Albert Rénier

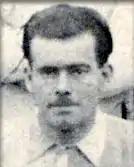
Albert Rénier

Albert Rénier (8 May 1896 – 5 April 1948) was a French footballer who played all of his career for Le Havre. He played in four matches for the France national football team between 1920 and 1924, netting once.